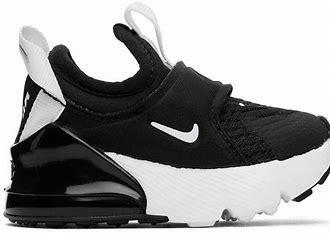
Brand: Nike
Model: Air Max 270 Extreme